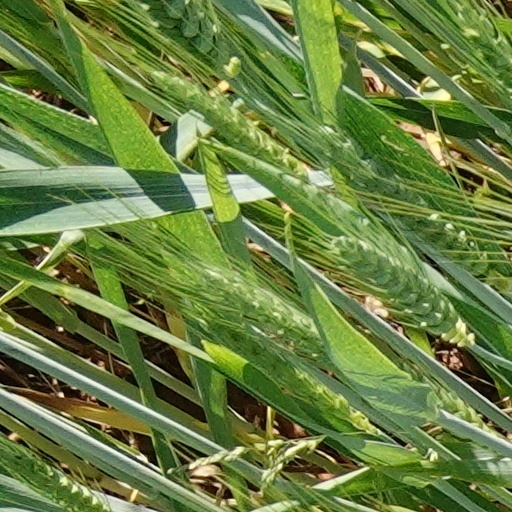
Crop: wheat